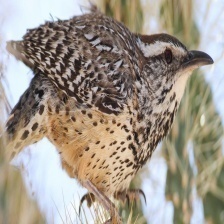
Species: CACTUS WREN
Scientific name: CAMPYLORHYNCHUS BRUNNEICAPILLUS